Sherman function

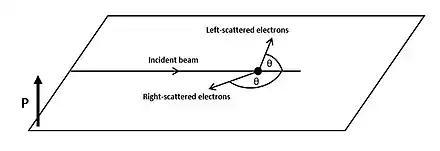
Schematic view of Mott scattering. An incident electron beam collides with the target and the electrons scattered to the left and to the right at a specific angle θ are detected

The Sherman function describes the dependence of electron-atom scattering events on the spin of the scattered electrons. It was first evaluated theoretically by the physicist Noah Sherman and it allows the measurement of polarization of an electron beam by Mott scattering experiments. A correct evaluation of the Sherman function associated to a particular experimental setup is of vital importance in experiments of spin polarized photoemission spectroscopy, which is an experimental technique which allows to obtain information about the magnetic behaviour of a sample.